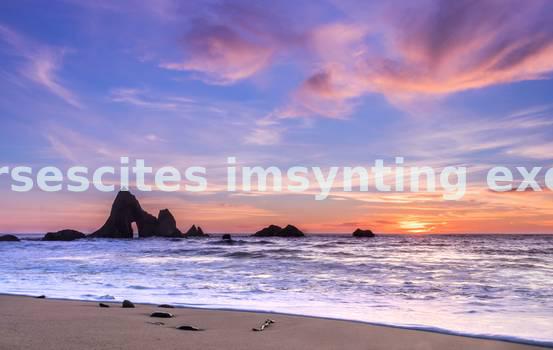
Label: Watermark